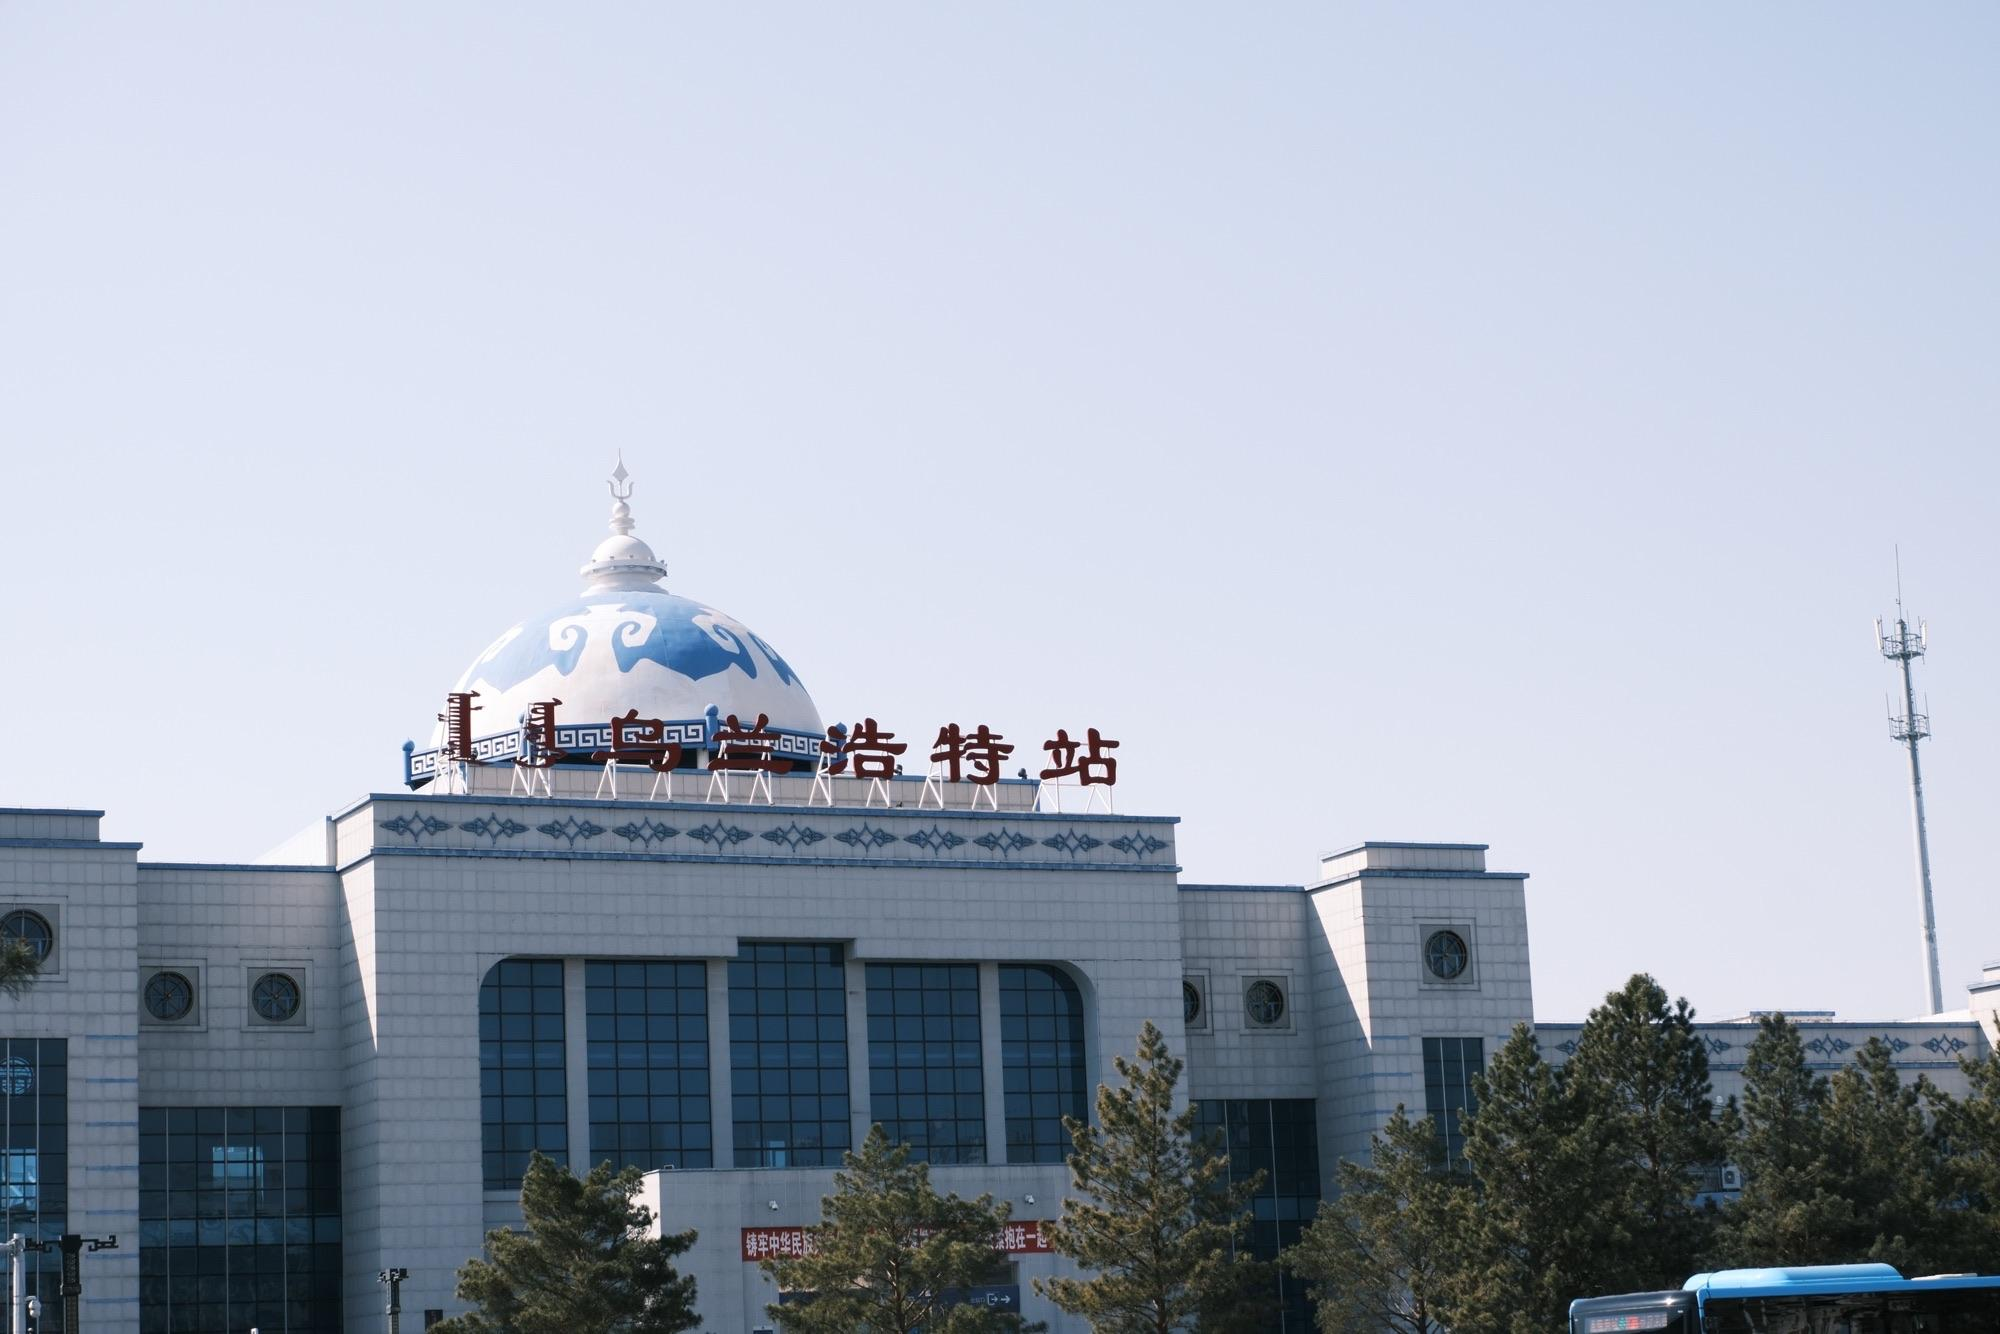
地标名称：乌兰浩特站
所在城市：兴安盟·乌兰浩特市